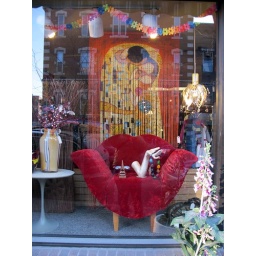
Red velvet lips/heart chair in a shop window in downtown Brattleboro, Vermont